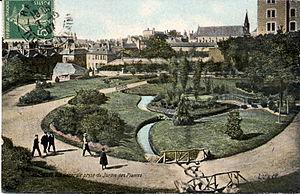
Carte postale colorisée du Jardin des plantes de Rennes (parc du Thabor). Le tampon de la poste est daté de 1907. Archives municipales de Rennes, 100 Fi 557.
La chapelle des Carmes de Rennes est l'ancienne chapelle du couvent des Carmes déchaussés de Rennes, commune de Rennes, en Ille-et-Vilaine, devenue aujourd'hui église évangélique du Thabor.
Le parc du Thabor, situé à Rennes à proximité du centre-ville, est un parc public aménagé sur plus de dix hectares dont la particularité est de mêler un jardin à la française, un jardin à l’anglaise et un important jardin botanique. Son nom fait référence à une montagne dominant le lac de Tibériade en Israël, le mont Thabor.